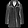
Label: Coat